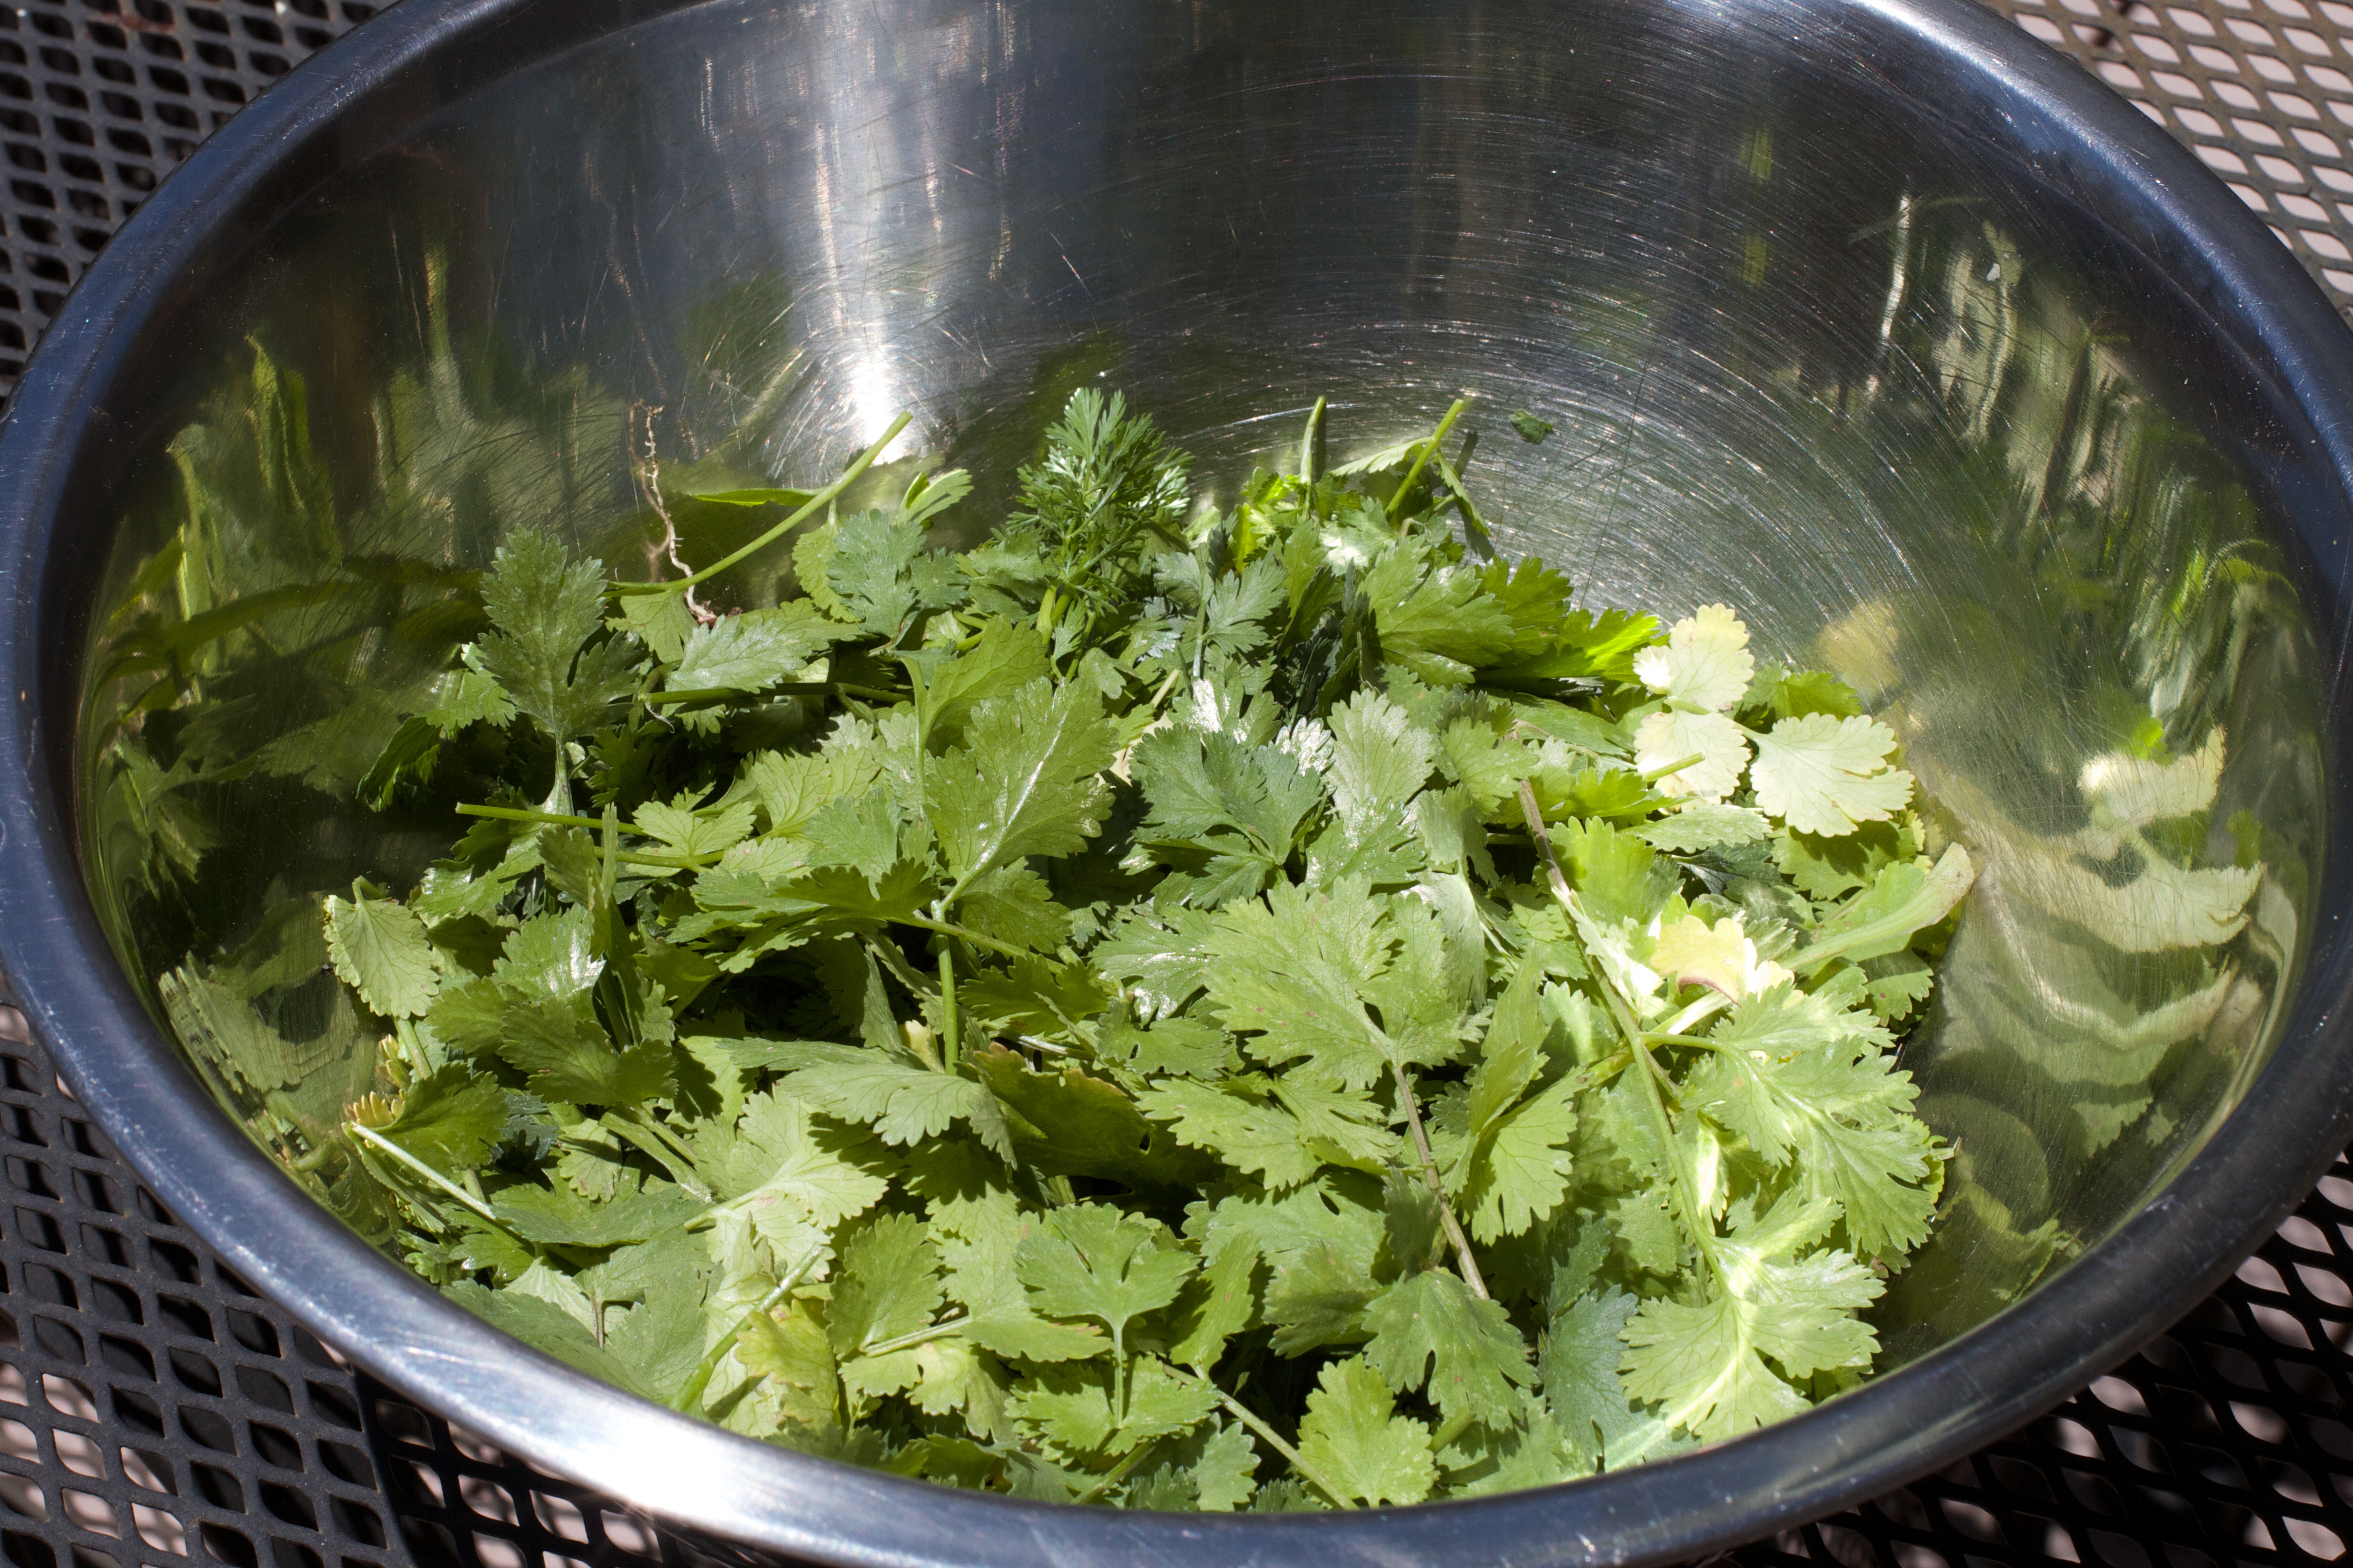
dish, food, herb, produce, vegetable, vegetarian food, flowering plant, land plant, leaf vegetable